Elizabeth Pinchard

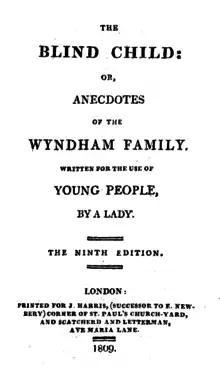
1809 title page from the ninth UK edition of "The Blind Child"

Elizabeth Pinchard "née" Sibthorpe (fl. 1791 – 1820), was an English writer of children's fiction whose stories incorporated moral lessons aimed at older girls. She was recognised above all for "The Blind Child", her first and most successful novel.